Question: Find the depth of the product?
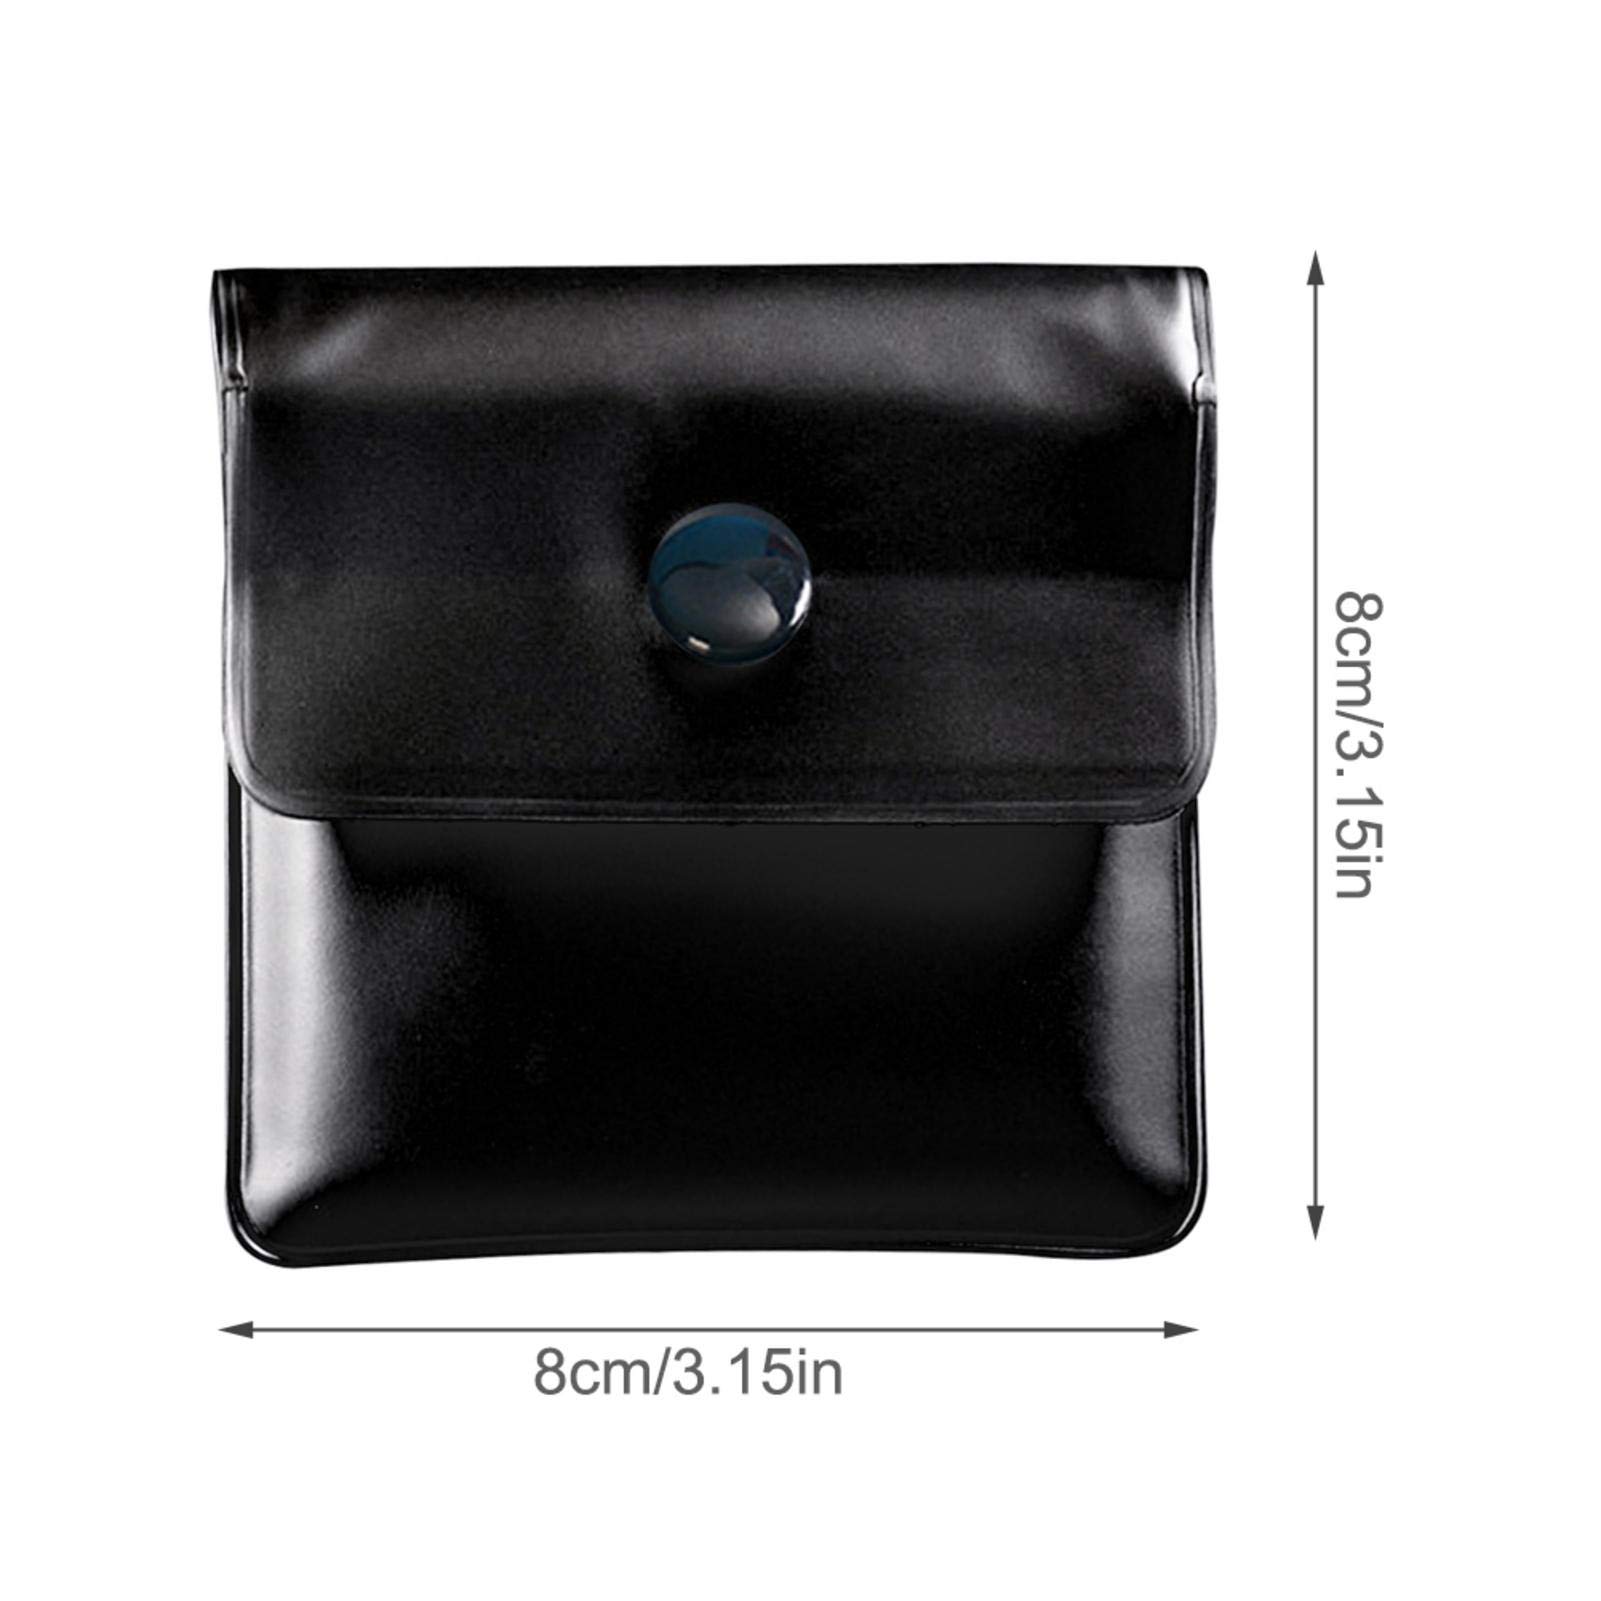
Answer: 8.0 centimetre